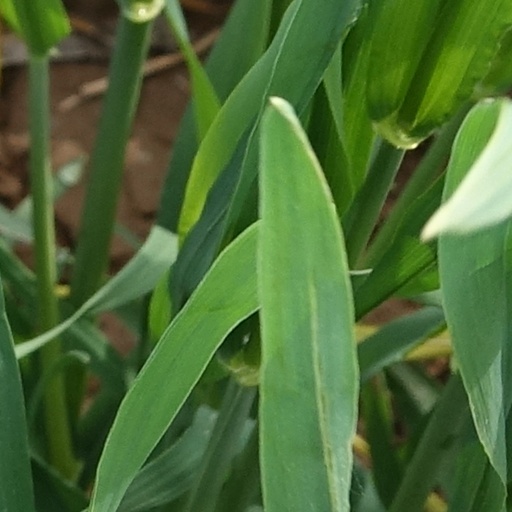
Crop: wheat